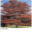
Label: oak_tree